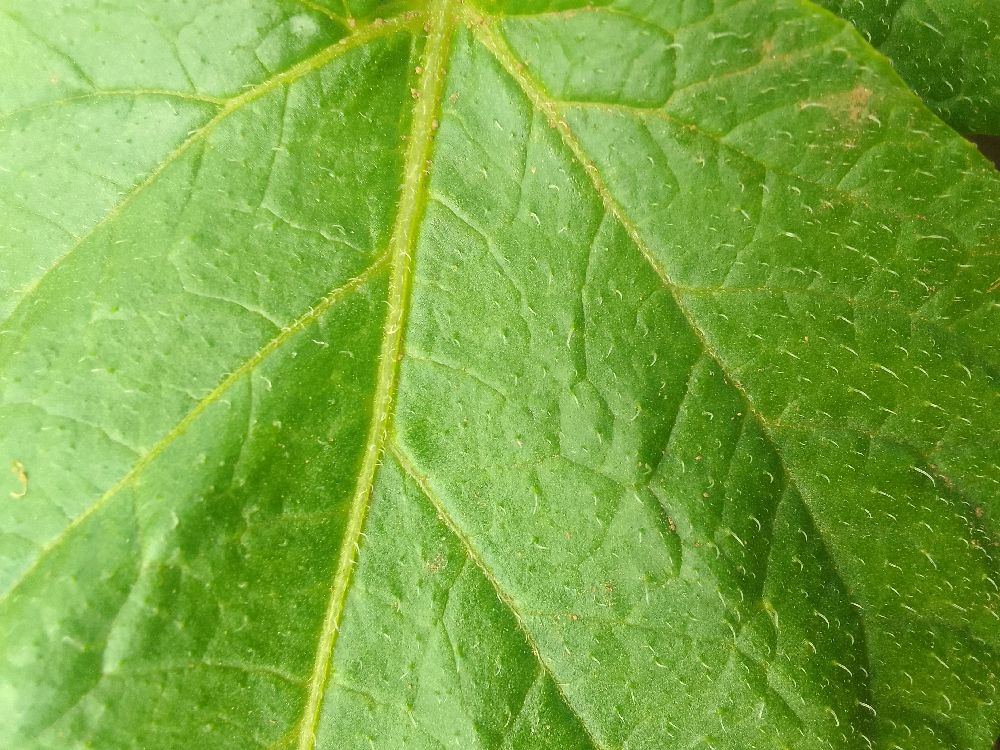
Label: Healthy